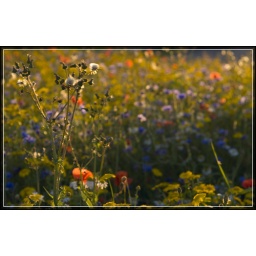
An expired thistle plant amongst flowers in the middle of a roundabout near Broxden, Perth